Death of Brian Sicknick

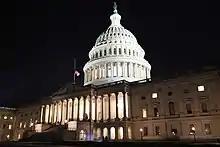
Flag at the Capitol at half-staff on January 12 in honor of Sicknick

On January 8, 2021, House Speaker Nancy Pelosi ordered flags at the Capitol to be lowered to half-staff in honor of Sicknick. Former House Speaker Paul Ryan gave his condolences to Sicknick on Twitter. Outgoing Vice President Mike Pence called Sicknick's family to offer his condolences, and a deputy press secretary for the Trump administration issued a written statement. The following weekend, Trump ordered flags to be flown at half-staff at all federal buildings, grounds, and vessels for three days. The governors of New Jersey and Virginia also ordered flags to be flown at half-staff in their respective states. On January 12, 2021, a memorial service was held in Sicknick's hometown of South River, New Jersey. His family, New Jersey Senator Bob Menendez, and local officials were in attendance. Menendez presented Sicknick's family with the flag that had flown over the Capitol in his honor. Sicknick's high school, East Brunswick Technical High School, announced plans to plant an oak tree on campus in his honor. The New Jersey Devils ice hockey team aired a video of New Jersey Governor Phil Murphy giving a brief eulogy for Sicknick followed by a moment of silence.